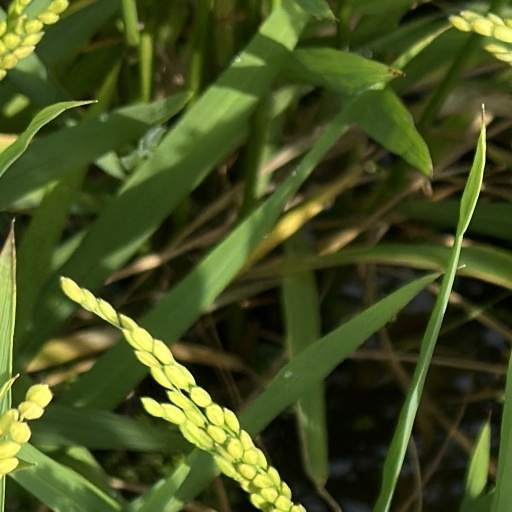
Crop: rice